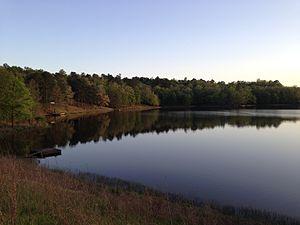
La Forêt Nationale de Holly Springs est une zone de protection créé en 1936 par le Service des forêts des États-Unis.